Mauriceville railway station

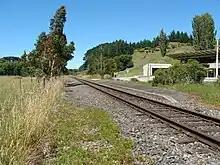
Main station platform.

The Wellington and Manawatu Railway Company's line from Wellington to Longburn was purchased by the government in 1908, which had an effect on services provided in the Wairarapa, particularly the section of the line north of Masterton. Because of the lengthy and costly delays associated with the operation of the Rimutaka Incline, much freight traffic from the northern Wairarapa region was diverted north through Woodville and Palmerston North so it could be taken down the Main Trunk Line to Wellington. Mixed trains, however, continued to operate through Mauriceville.